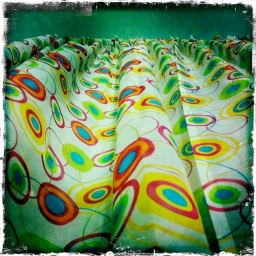
I didn't get out to shoot today. These are the colorful curtains in my daughter's bedroom.